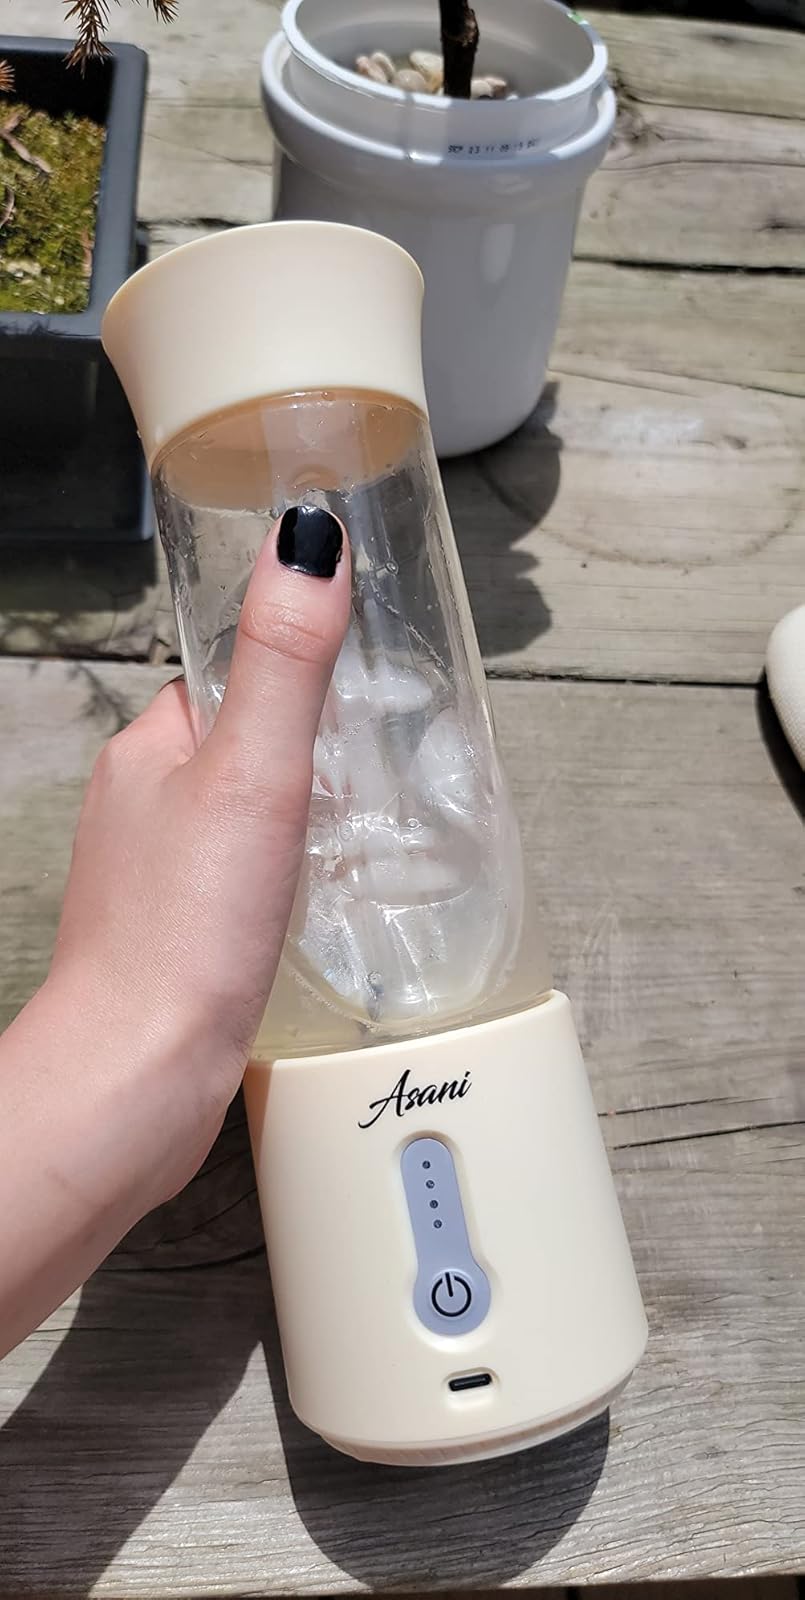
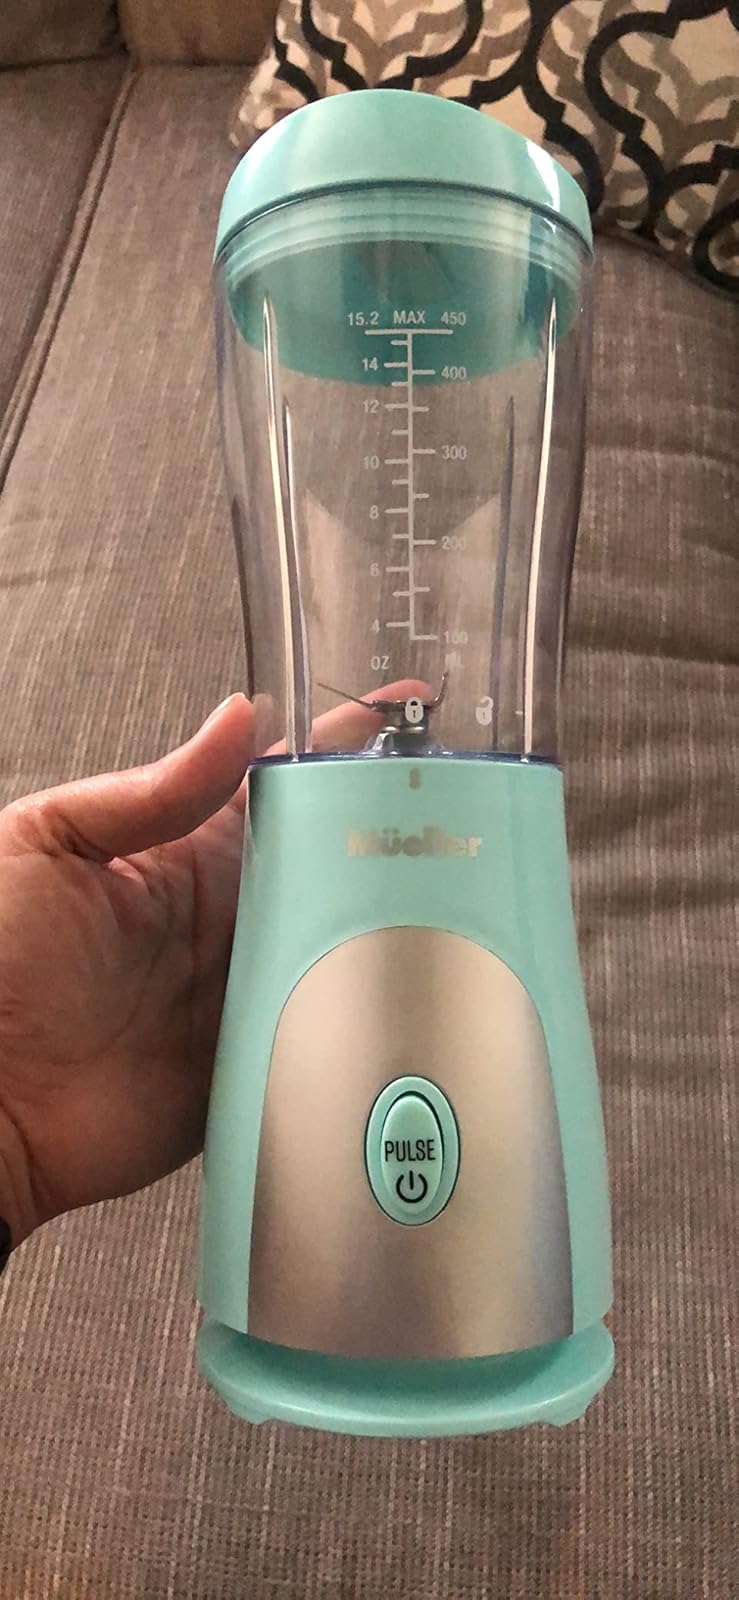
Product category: items_blender
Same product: no